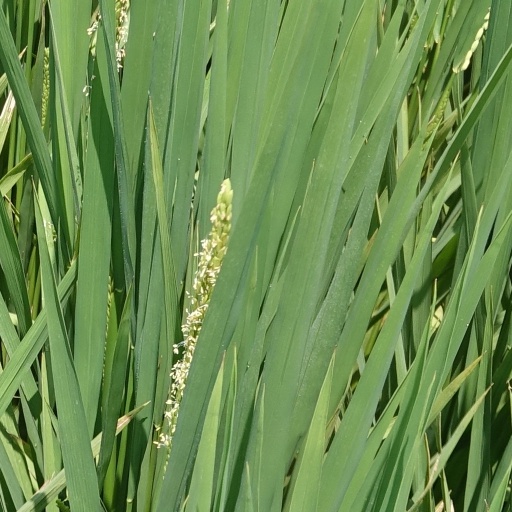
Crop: rice